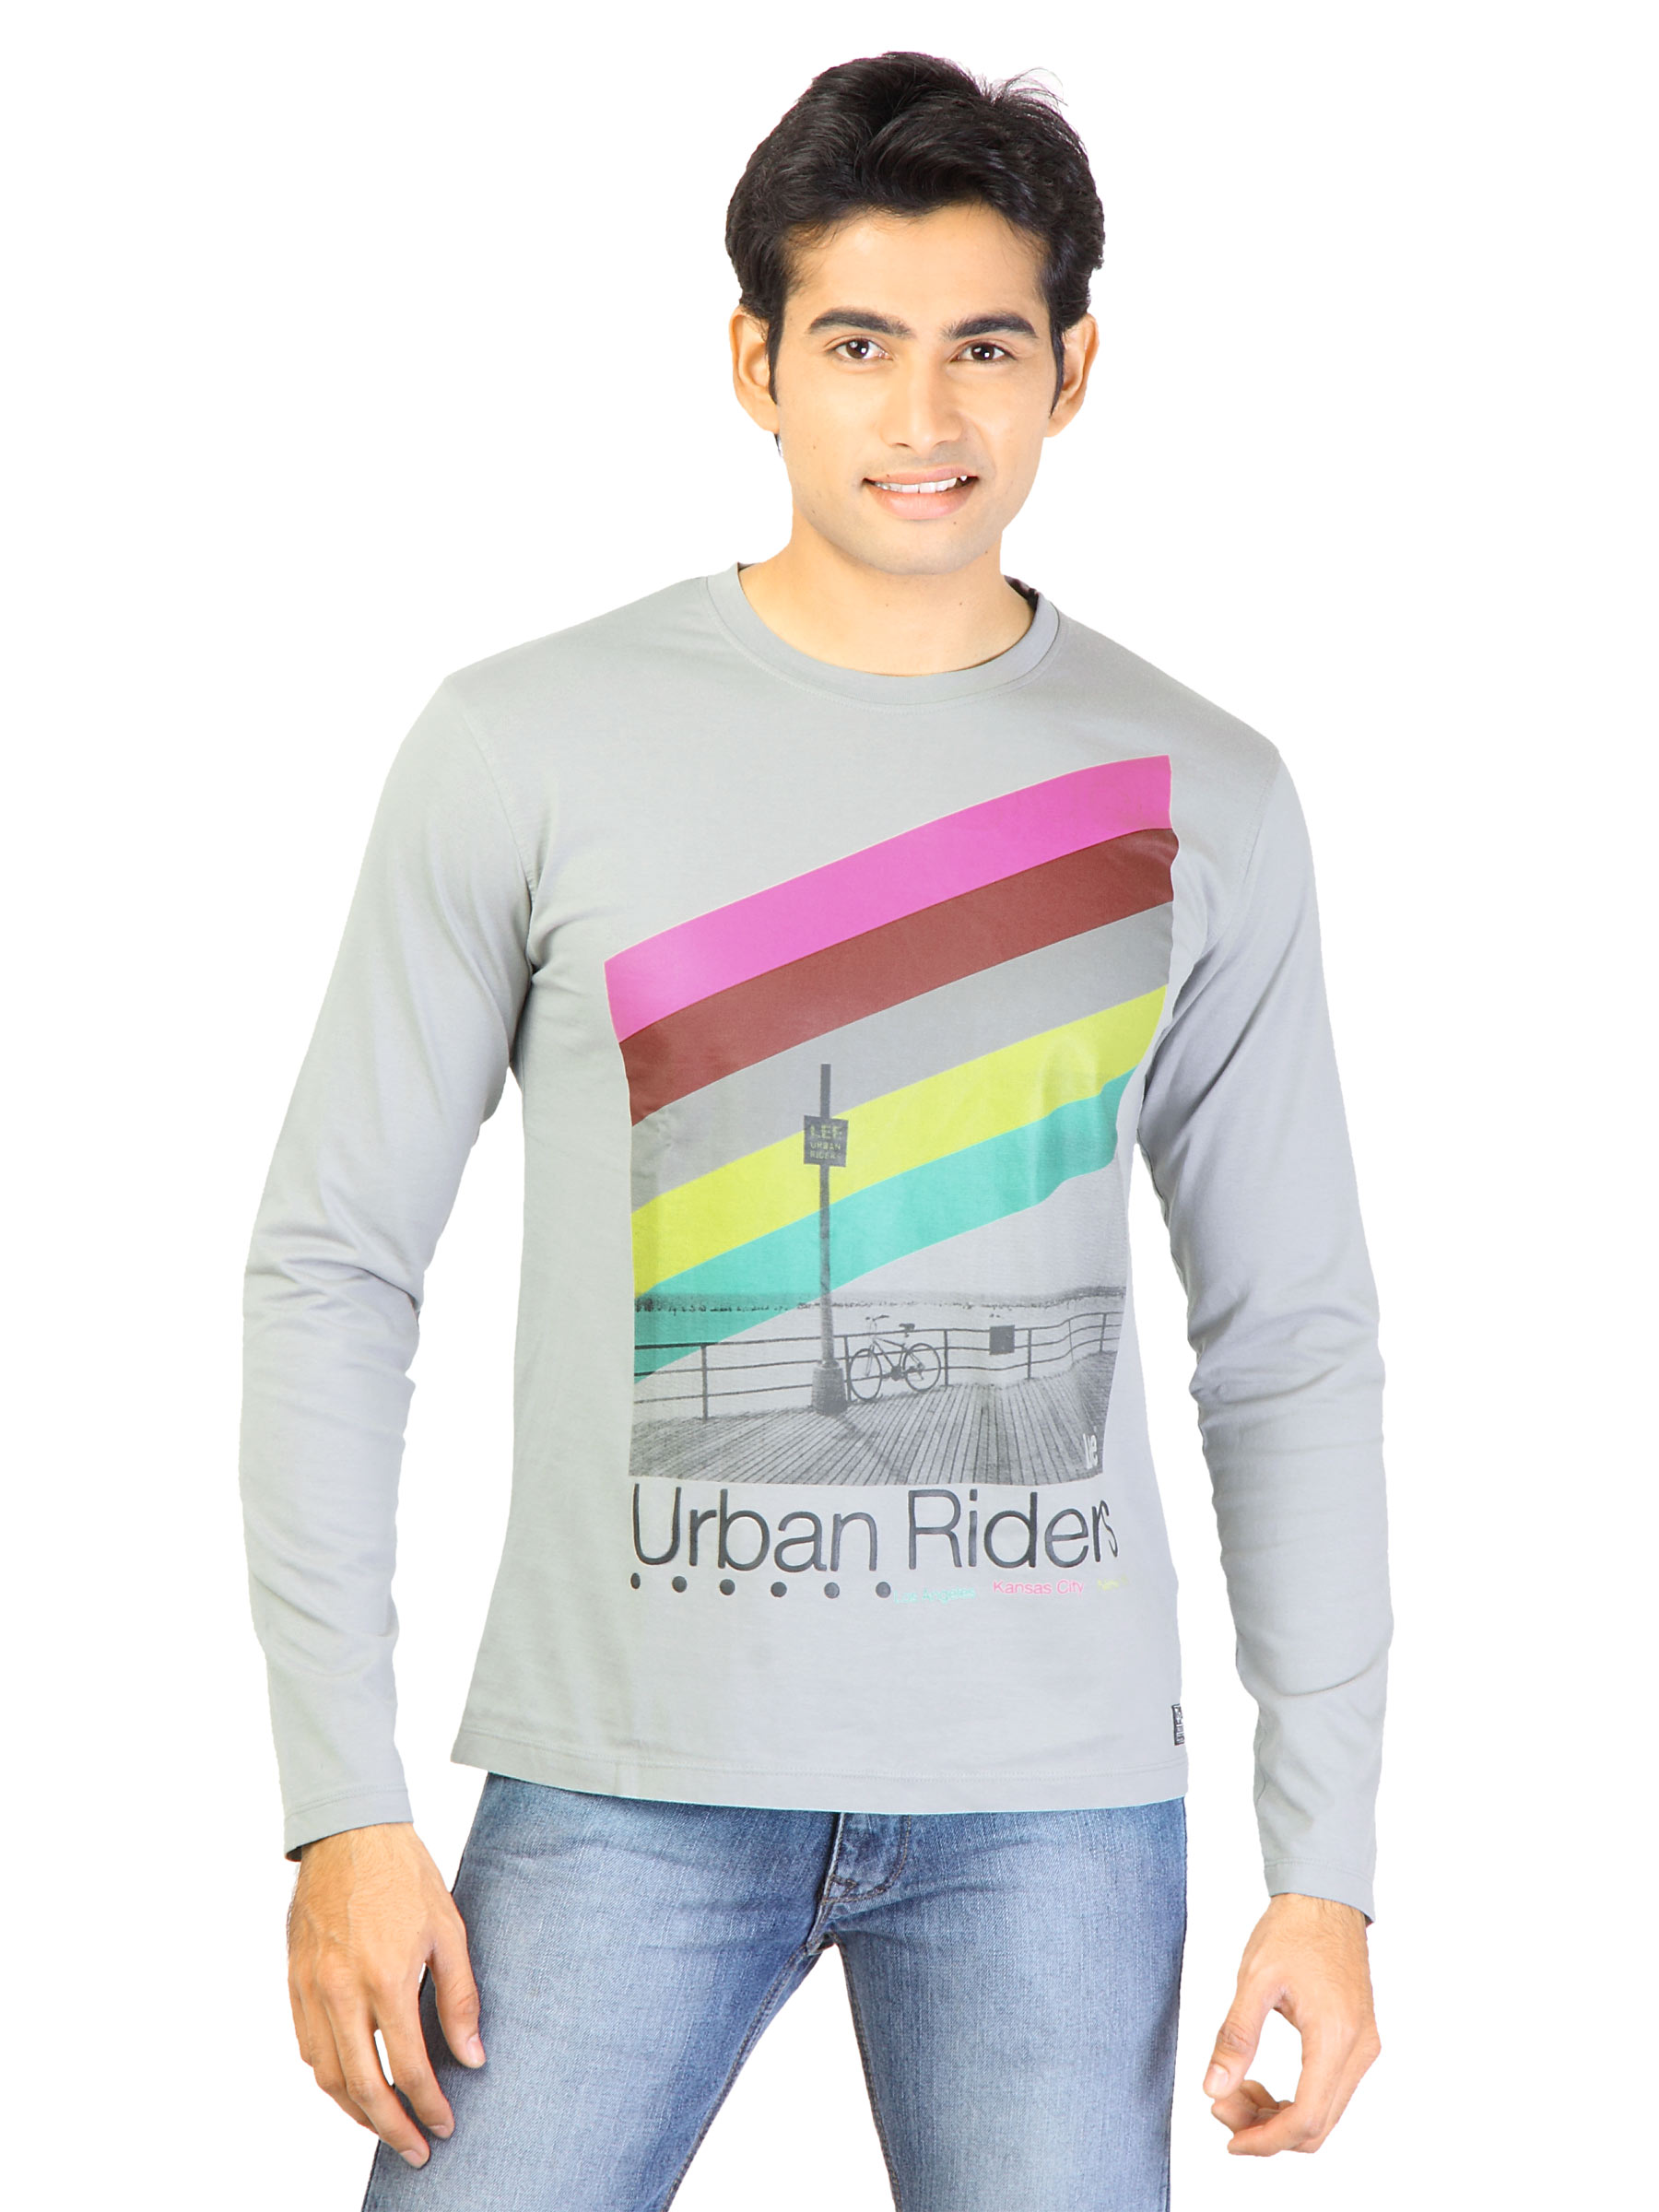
Lee Men Printed Grey Tshirts
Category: Apparel / Topwear / Tshirts
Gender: Men
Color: Grey
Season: Fall 2011
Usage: Casual